Danza de tijeras

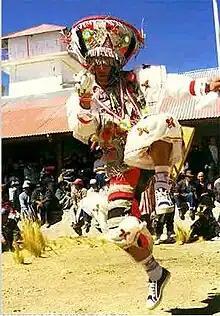
Scissors dancer

The Danza de las tijeras (English: scissors dance; Quechua: Supaypa wasin tusuq, also "Galas") is an original dance of Chanka origin from the south of the Andes, in Peru. The dance consists of two or more dancers, followed by their respective orchestras of a violin and a harp. The dancers dance in turns, doing explicit moves and challenging steps, such as dancing with just one foot.